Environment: real
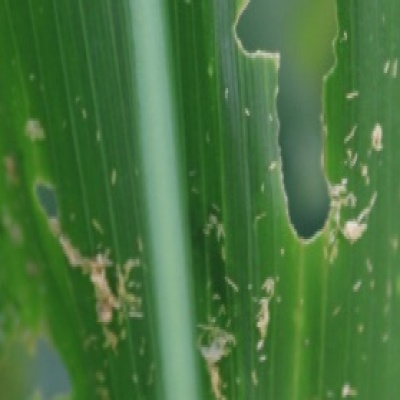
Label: fall_armyworm